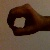
The image shows a hand gesture representing the number 0 in Indian Sign Language.